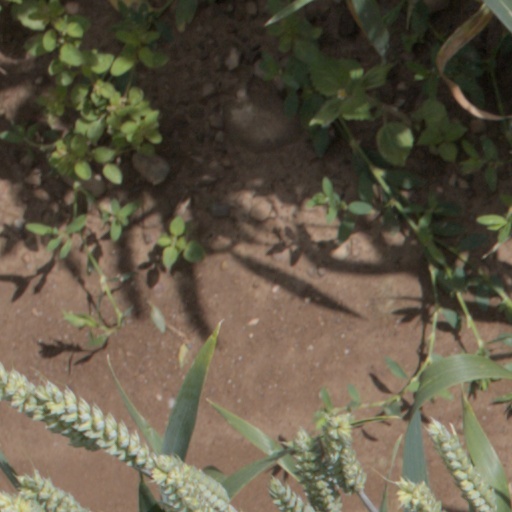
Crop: wheat